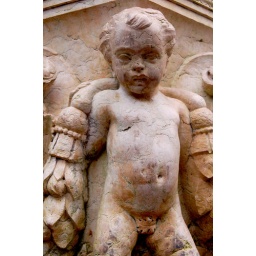
in the flower conservatory at golden gate park